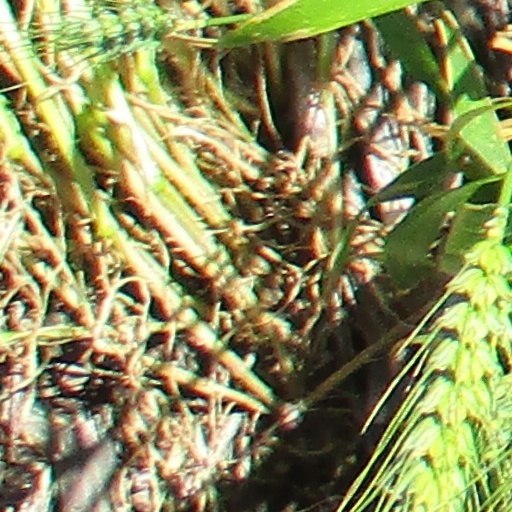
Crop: wheat